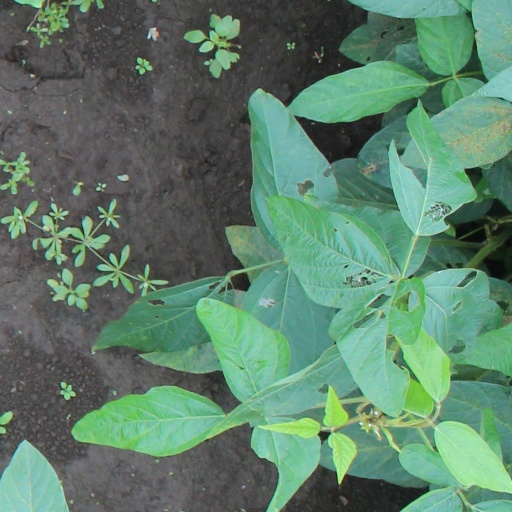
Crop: soybean